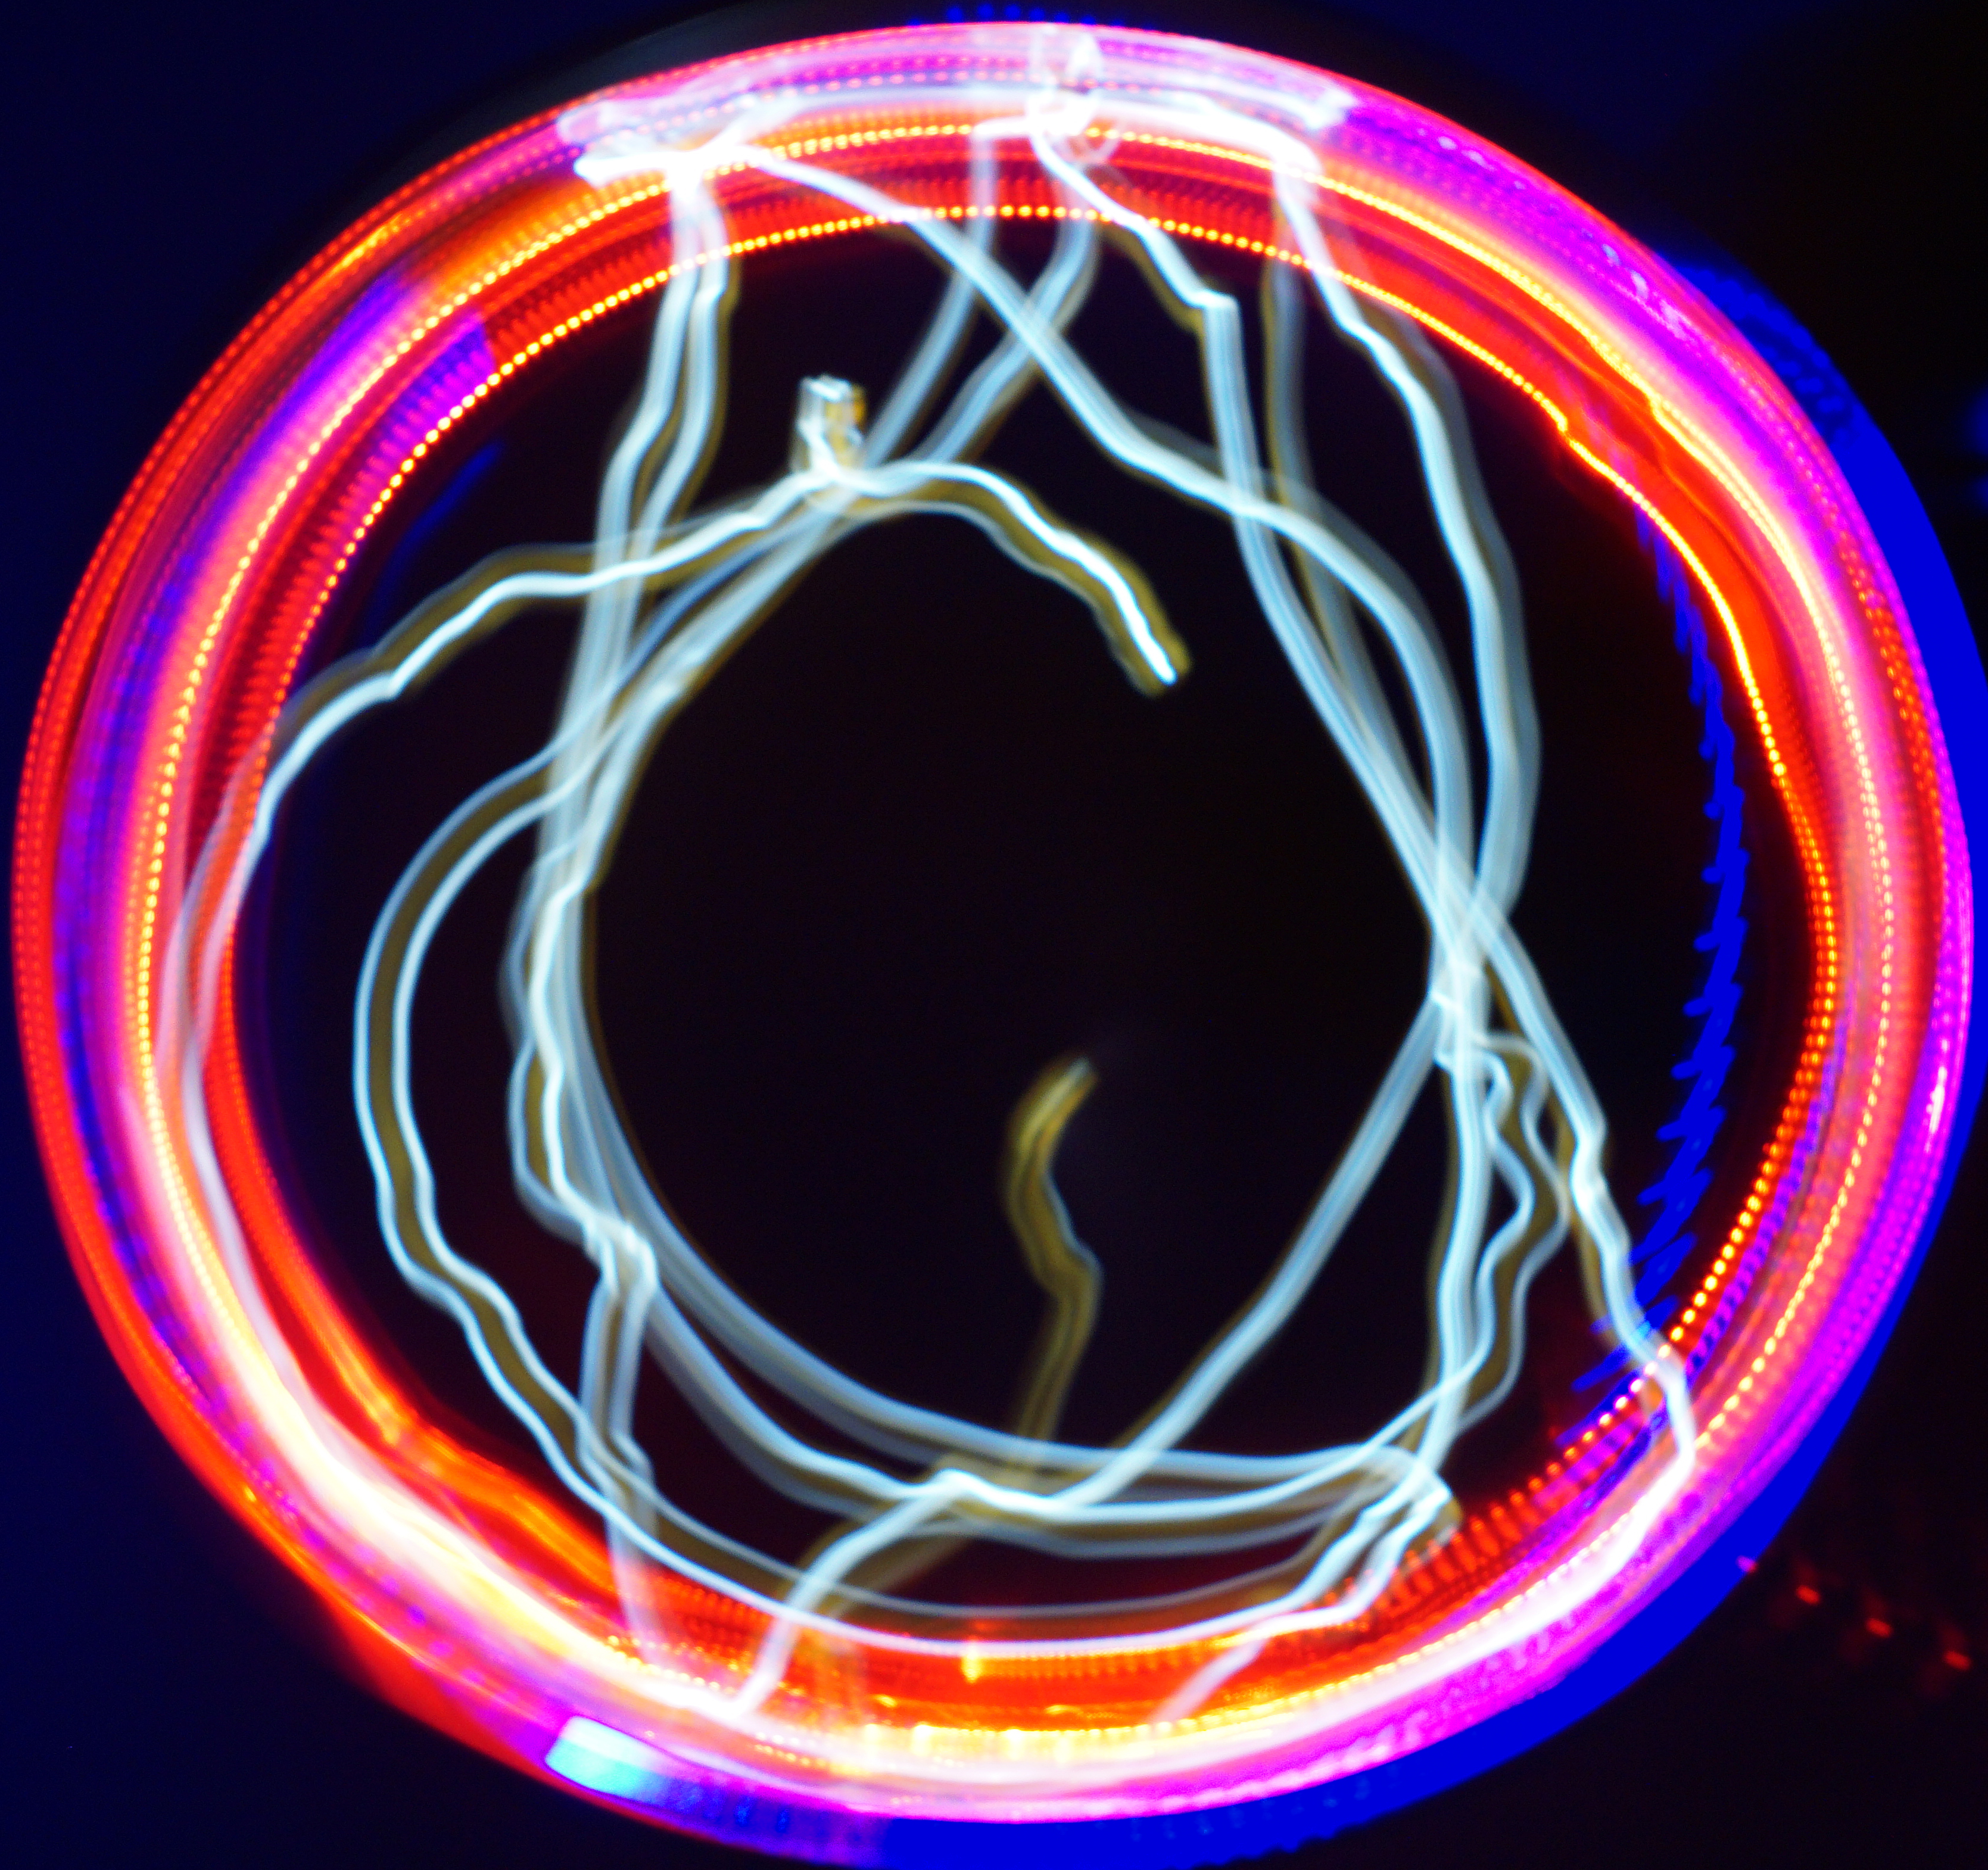
circle, abstract, light painting, long exposure, light, poi, neon, graphics, computer wallpaper, font